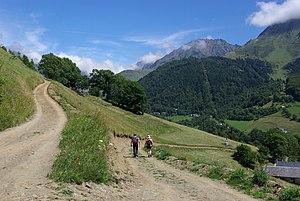
Croisement des chemins de l'Aygat et du Midaou. Vallée de Barèges, Hautes-Pyrénées, France.
Barèges est une commune française située dans le département des Hautes-Pyrénées, en région Occitanie - son parler, comme celui de toute la Vallée, est une variété du gascon.